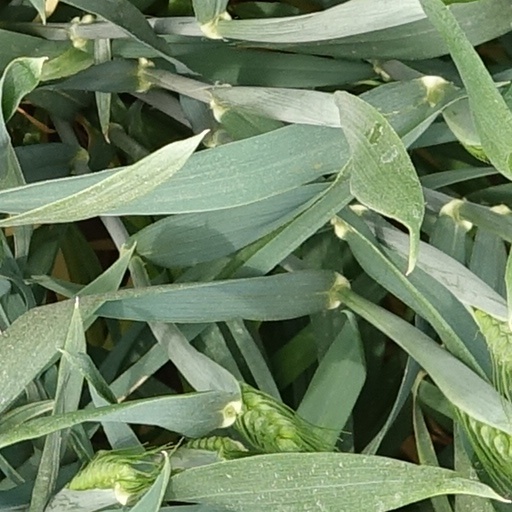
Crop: wheat